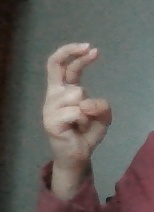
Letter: zay